La Libre Belgique (1940–1944)

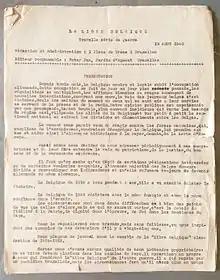
The first issue of "La Libre Belgique de Peter Pan" of 15 August 1940, produced with a typewriter on carbon paper. Later issues would be printed.

During World War II, La Libre Belgique (French) was one of the most notable underground newspapers published in German-occupied Belgium. This was partly a result of the success of a newspaper with the same title that had been produced in German-occupied Belgium during World War I. Though a number of editions appeared in 1940 and 1941, the most enduring "La Libre Belgique" published during the World War II was the so-called "Peter Pan" edition which ran to 85 issues with a circulation of 10,000 to 30,000 each.